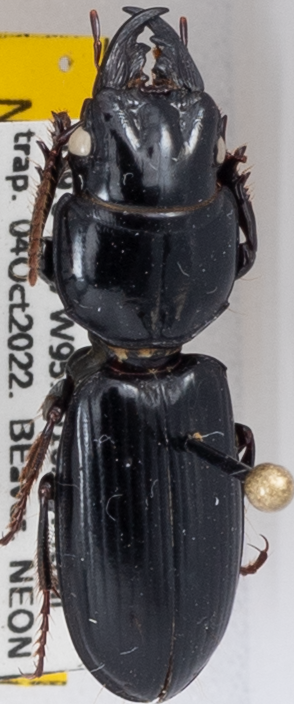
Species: Scarites vicinus
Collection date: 2022-10-04
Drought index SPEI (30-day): -2.09
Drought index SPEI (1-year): -0.32
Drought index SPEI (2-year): -0.32